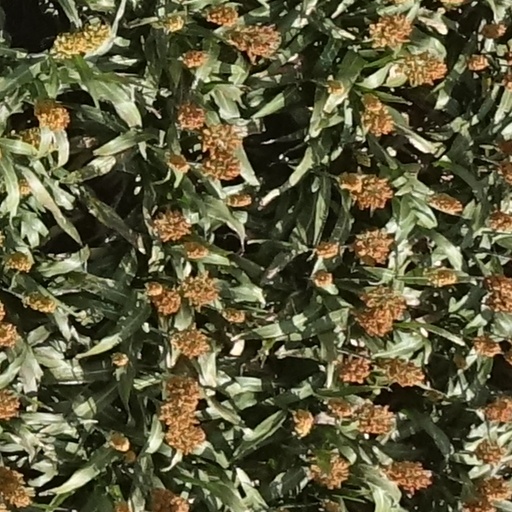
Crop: sorghum